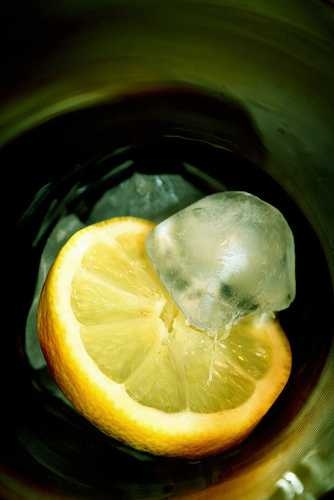
Label: Lemon